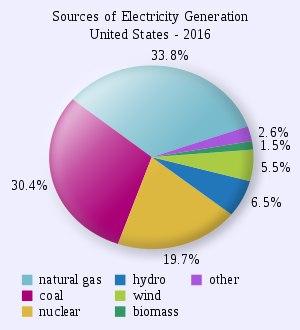
Le secteur de l'électricité aux États-Unis se caractérise par une large prédominance des combustibles fossiles : leur part dans la production d'électricité atteint 62,1 % en 2019, dont 23,3 % pour le charbon et 38,4 % pour le gaz ; la part du nucléaire est de 19,5 % et celle des énergies renouvelables de 18,1 %.